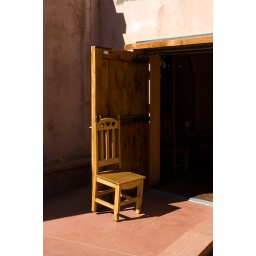
chair in door